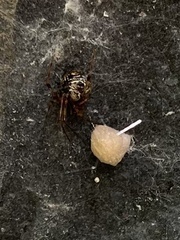
Species: Parasteatoda_tepidariorum